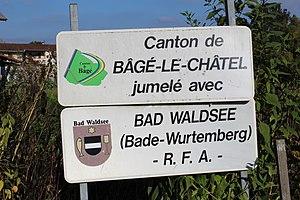
Panneau annonçant le jumelage entre le canton de Bâgé-le-Châtel et Bad Waldsee à Vésines.
Vésines est une commune française située dans le département de l'Ain, en région Auvergne-Rhône-Alpes.